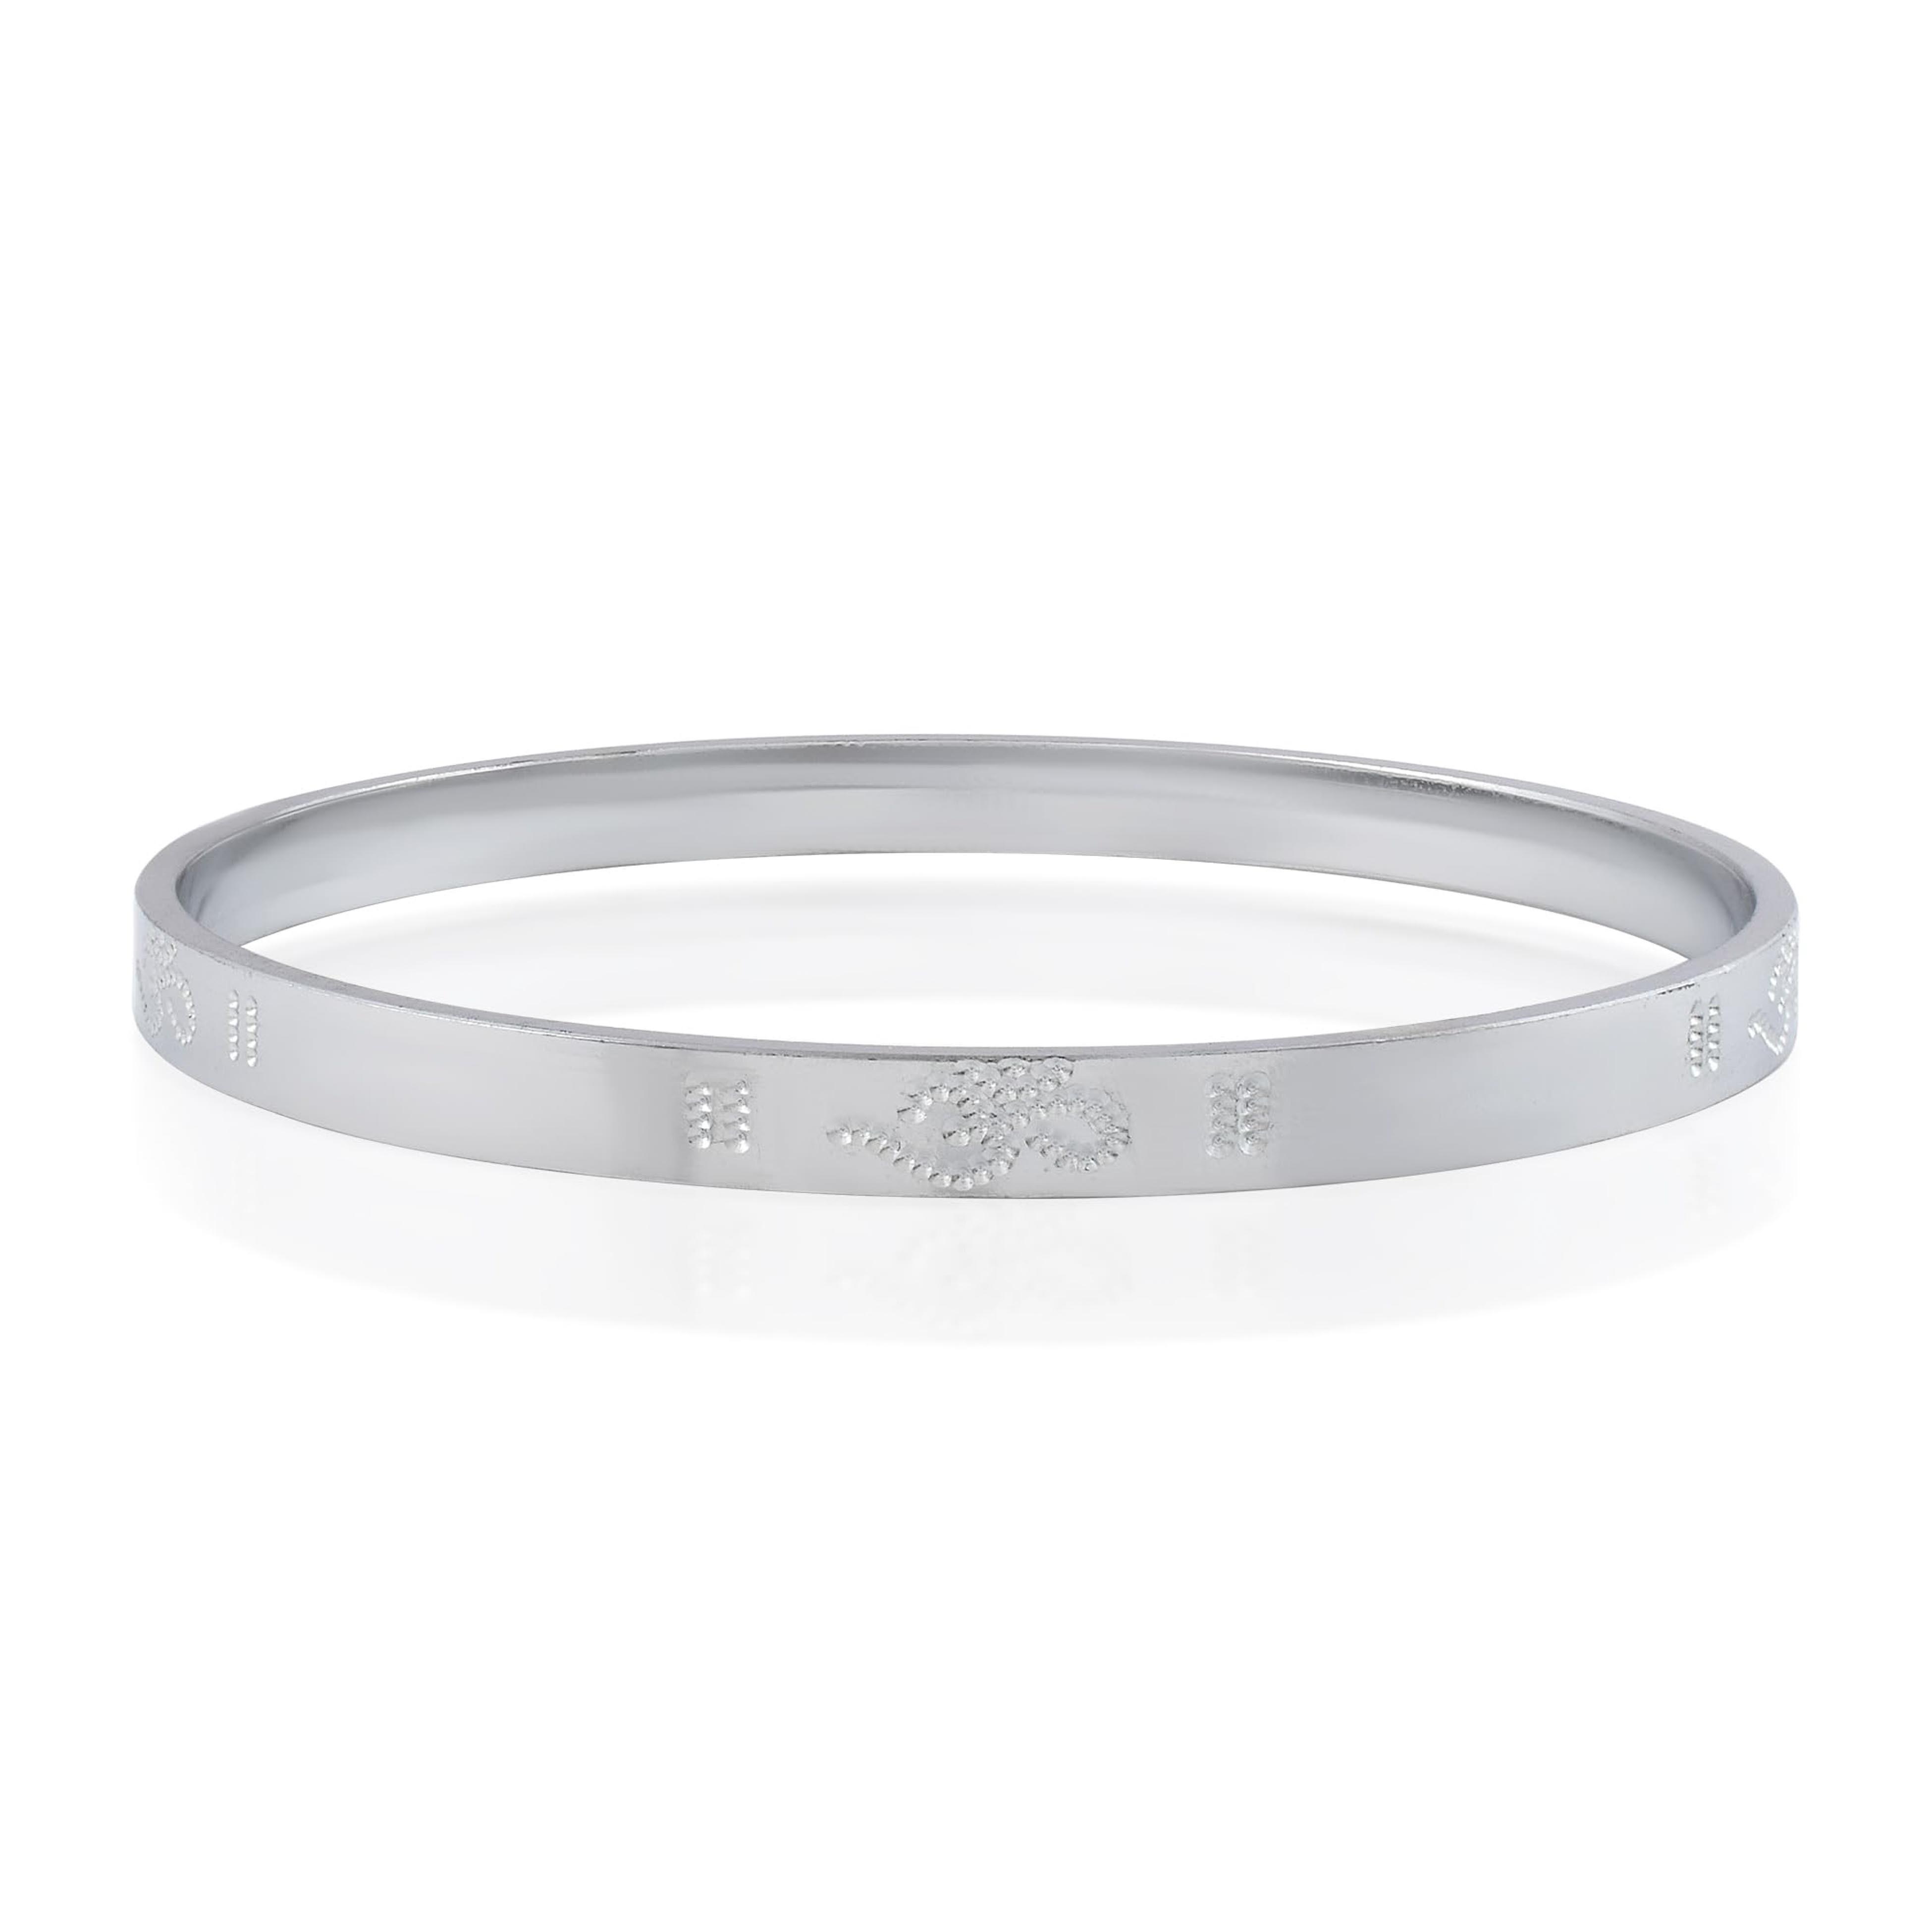
ZUMRUT MAKING YOU A STYLE SENSATION Stainless Steel Spiritual Om Kada Wrist Bracelet Fashion Jewellery For Unisex
Type: Bracelets & Bangles
Brand: ZUMRUT MAKING YOU A STYLE SENSATION
Price: Rs. 349
 Stainless steel silver, om in hindi, laser engraved kada bangle for men and women. suitable for all occasions and daily uses.